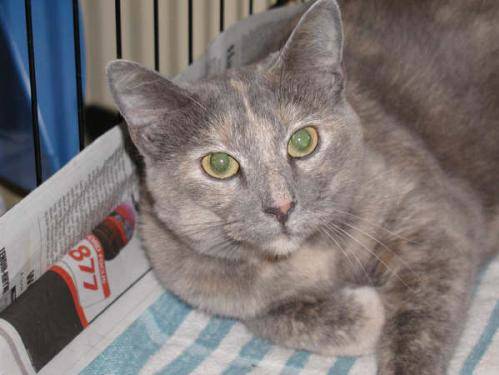
Label: cat